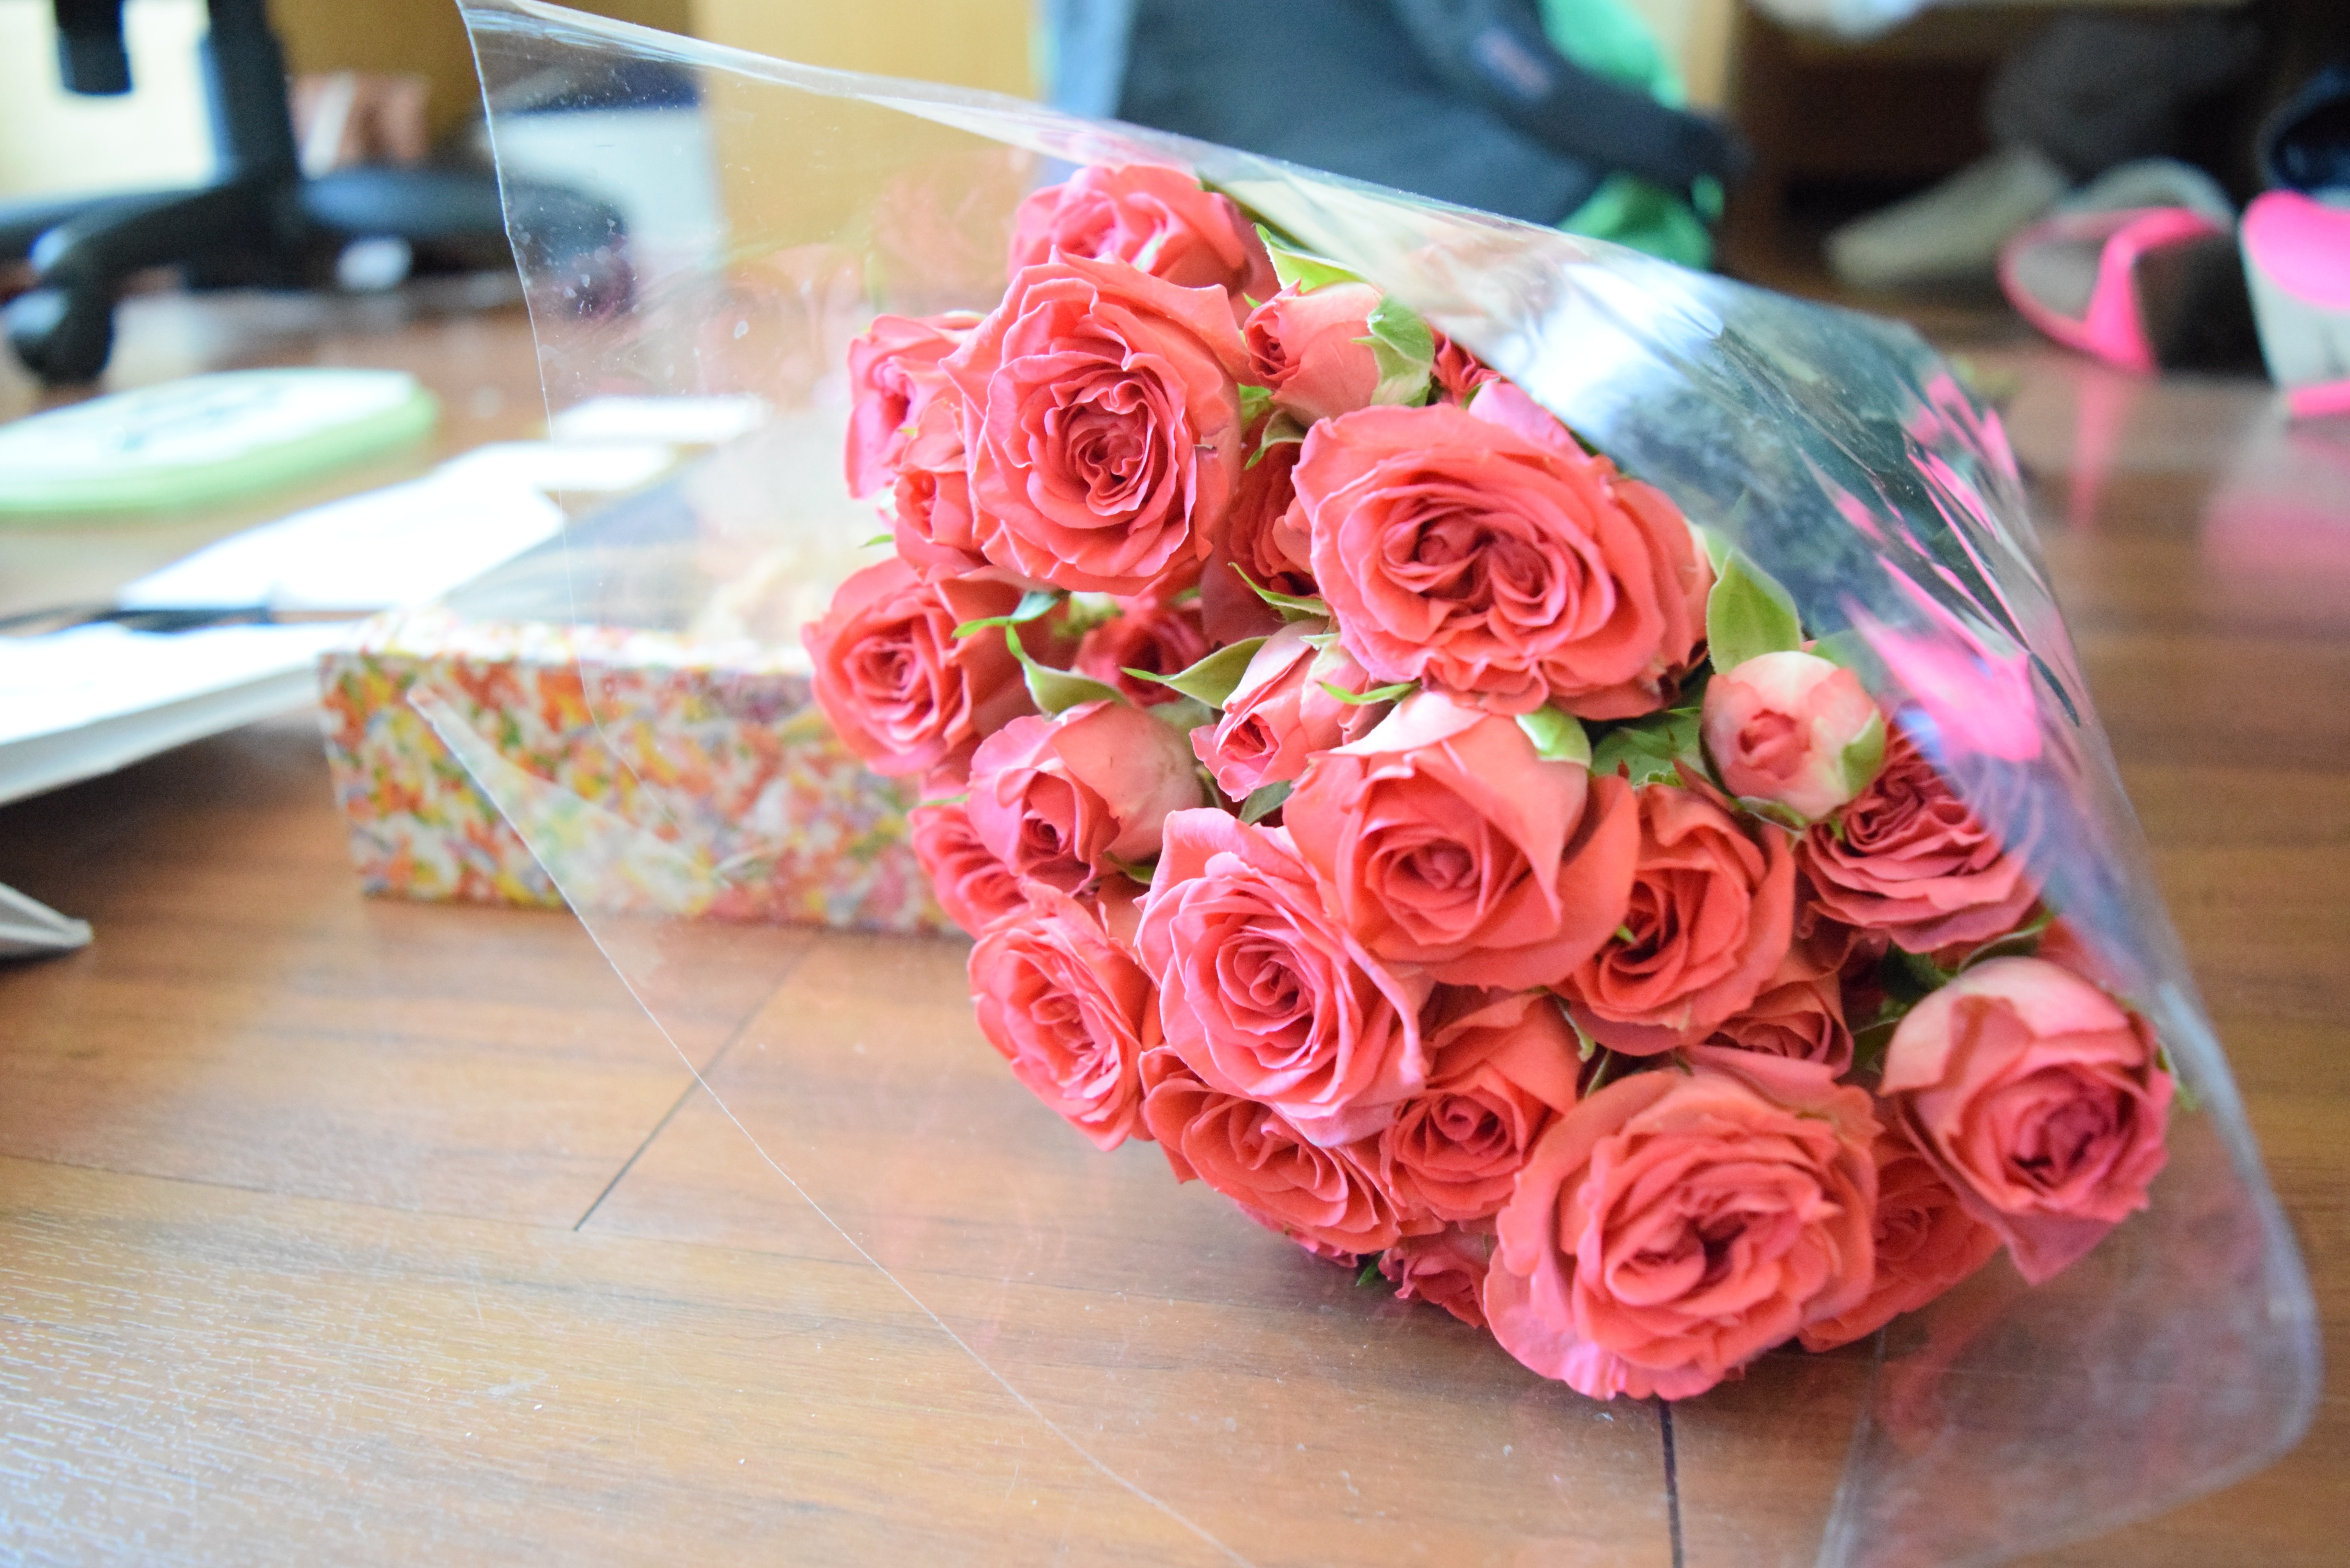
plant, flower, petal, red, pink, art, floristry, flowering plant, garden roses, flower bouquet, cut flowers, floral design, centrepiece, land plant, flower arranging